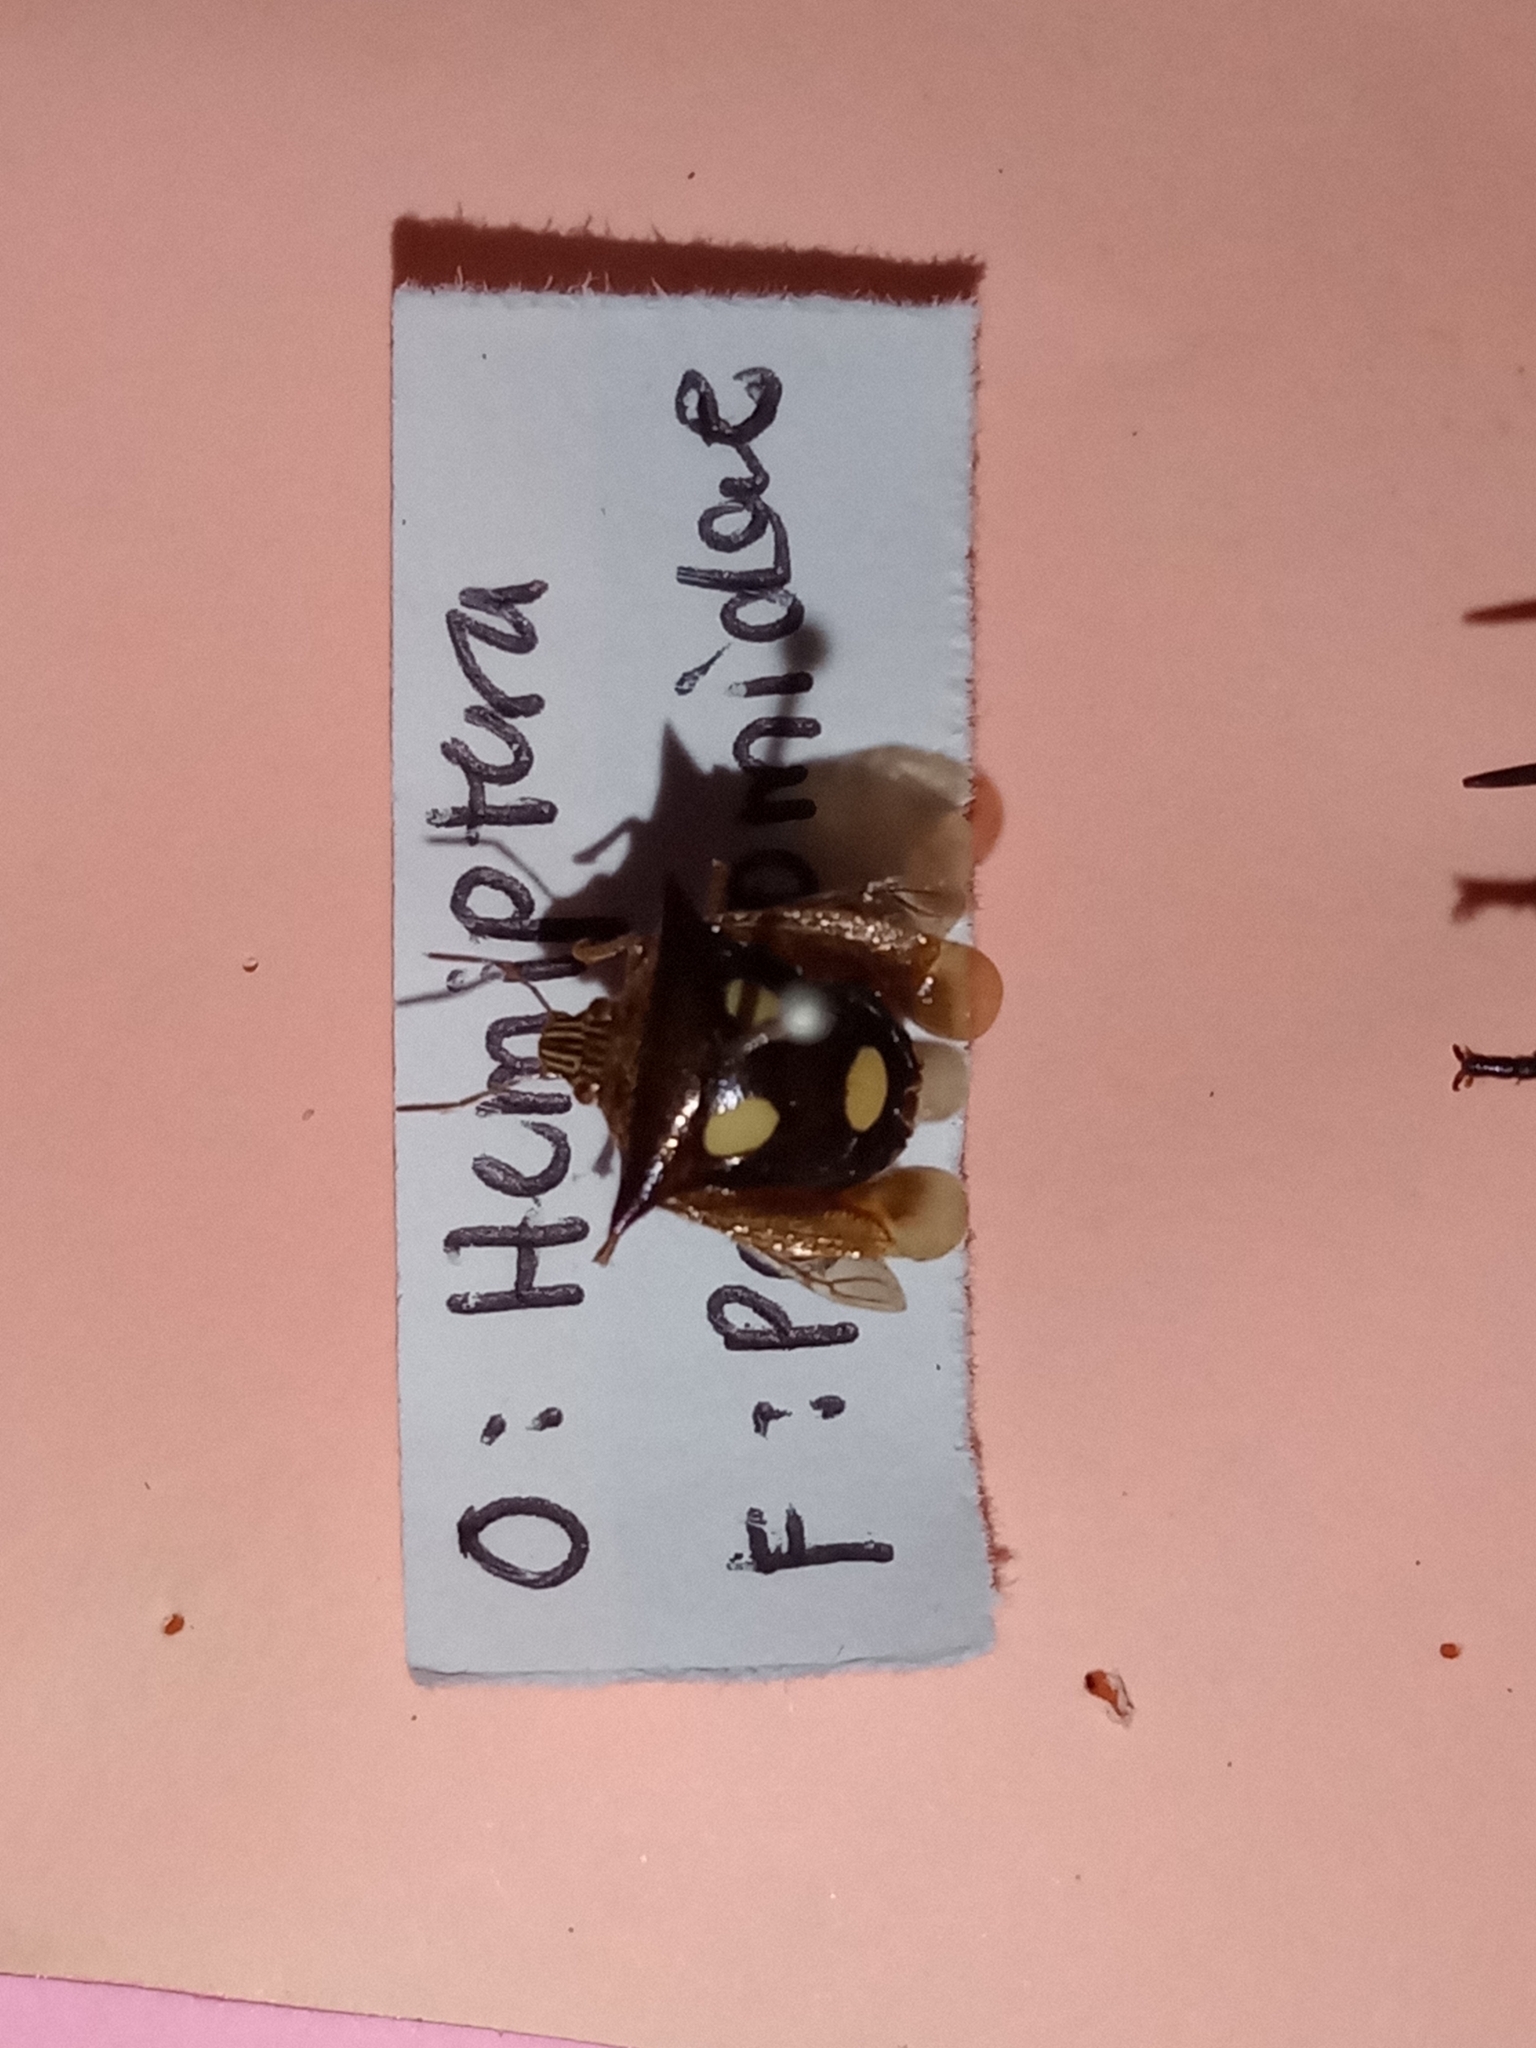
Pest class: stink_bug